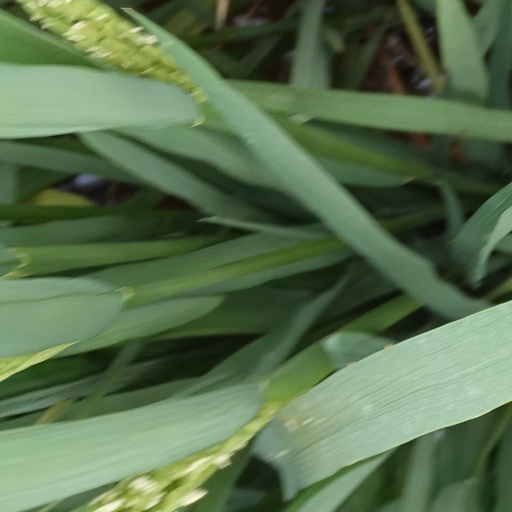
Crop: rice